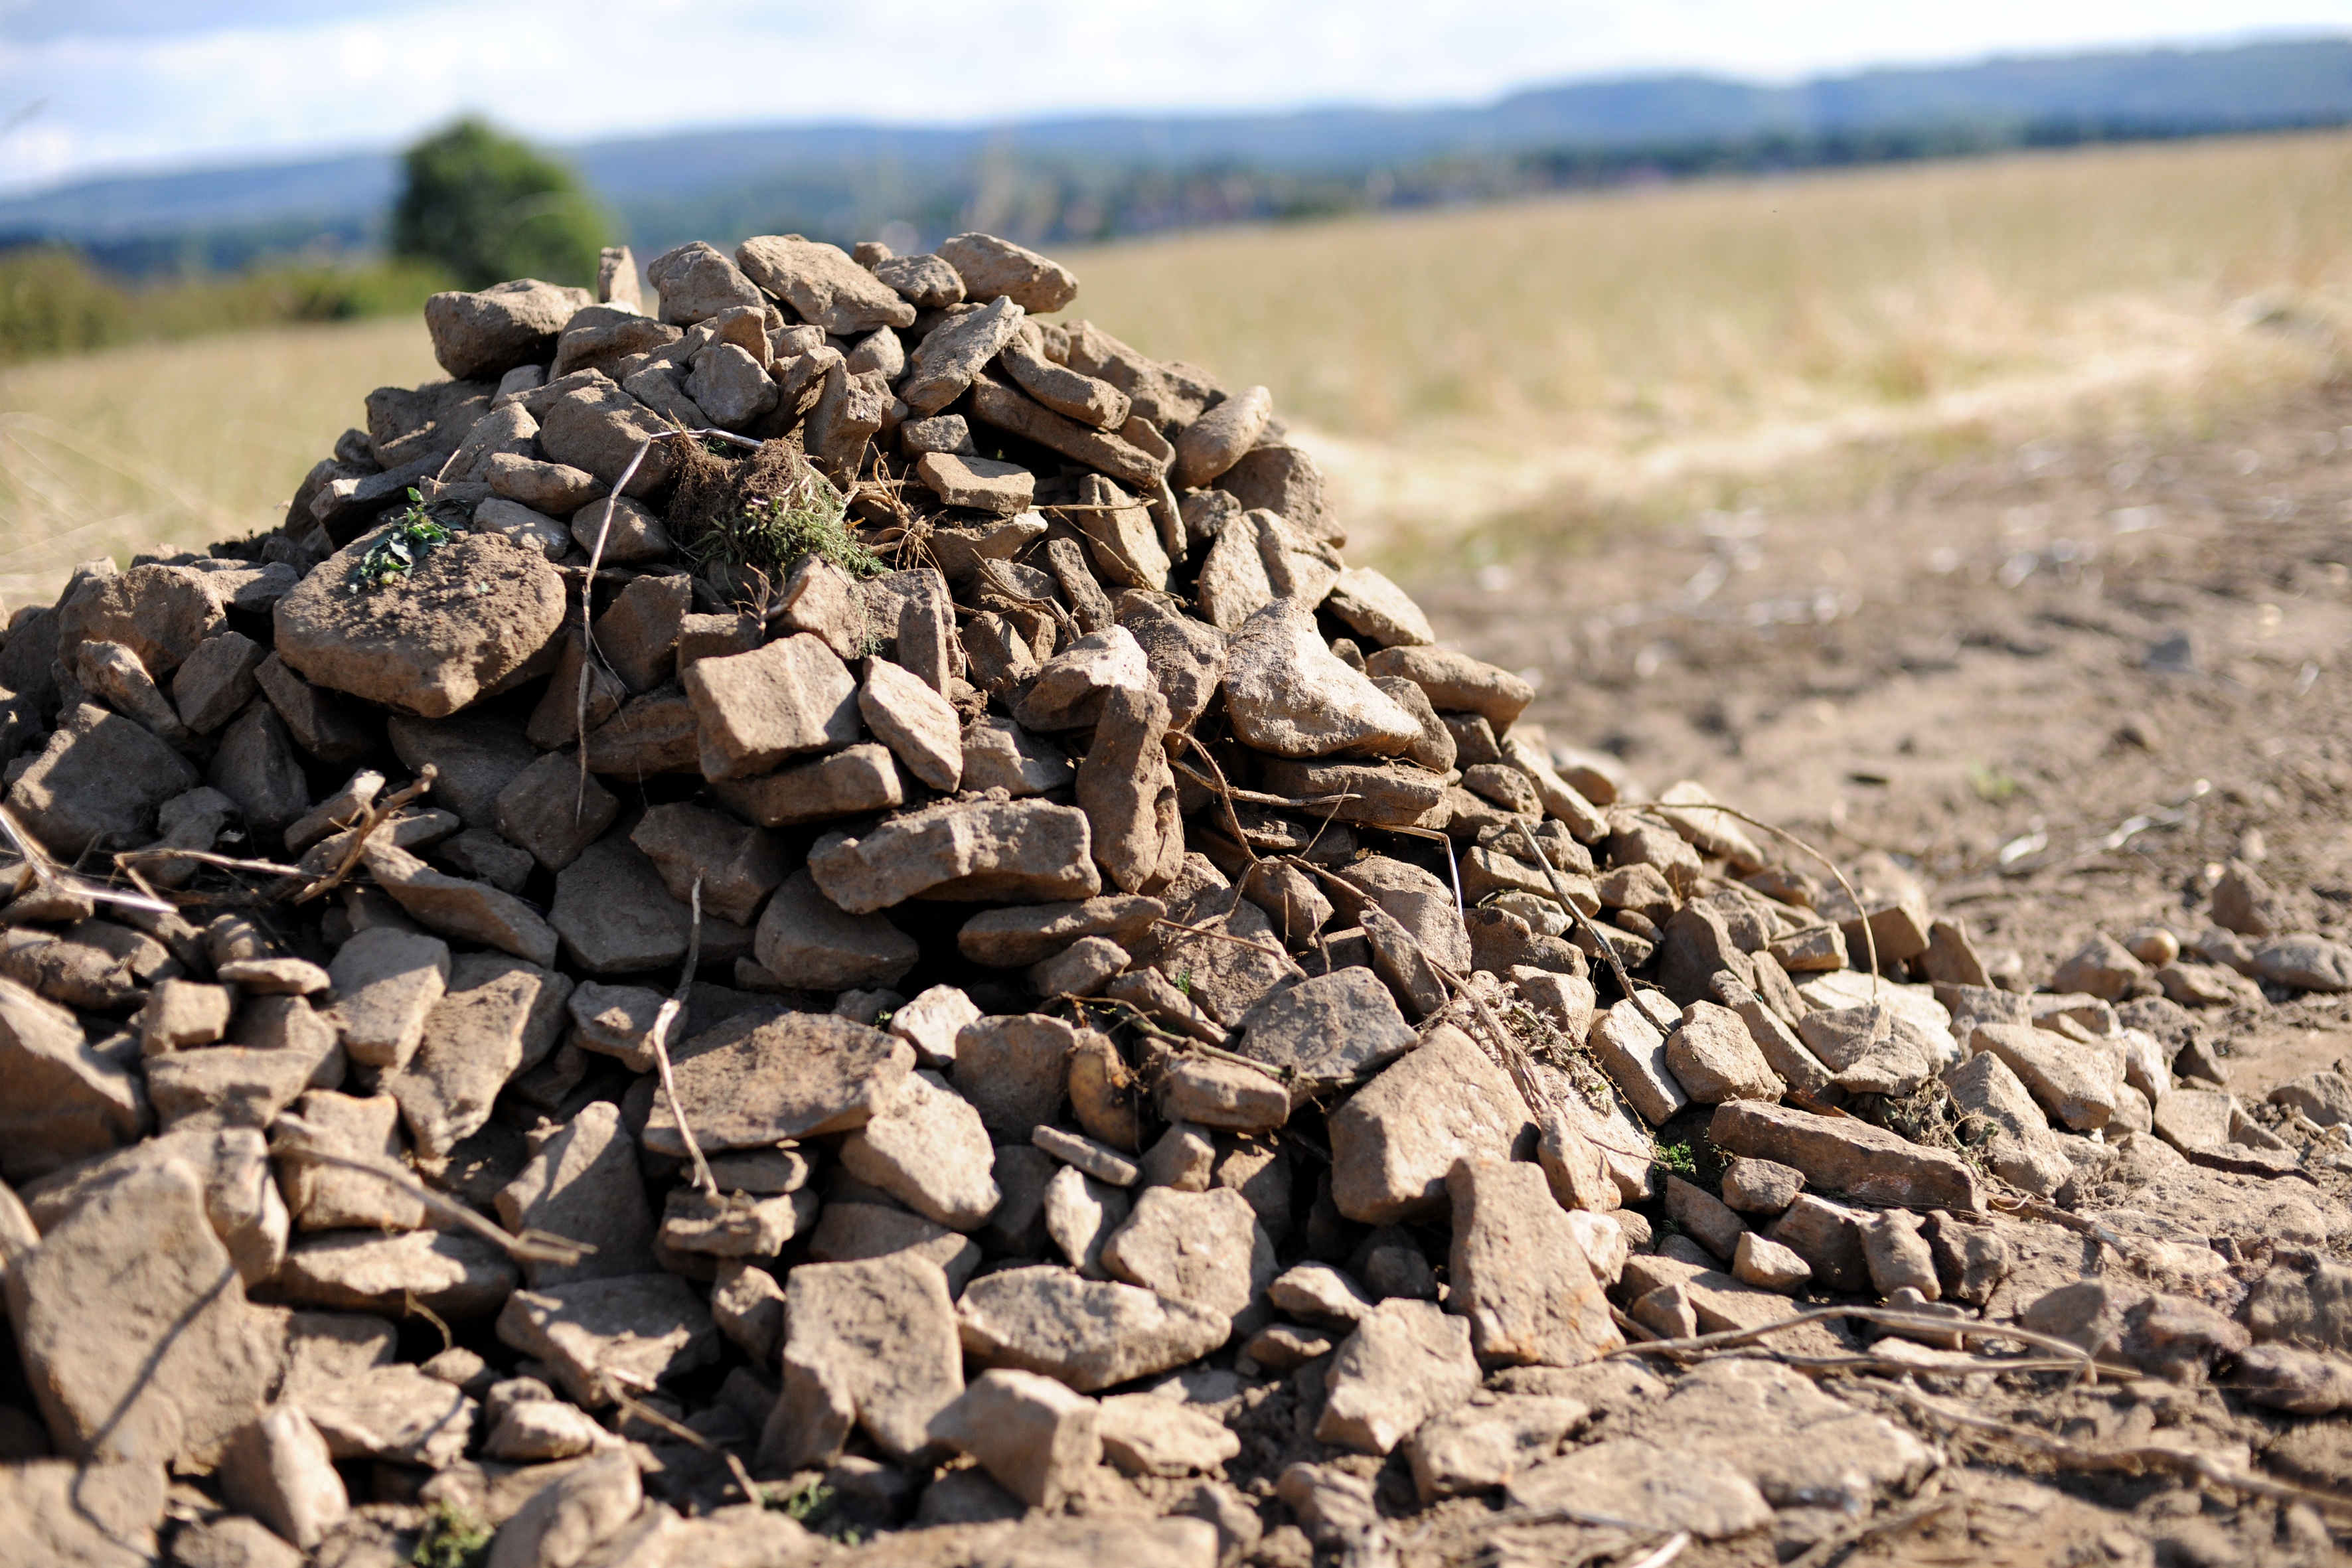
sand, rock, wood, harvest, mud, autumn, soil, material, rubble, geology, cairn, arable